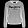
Label: Pullover